Ralph Goodale

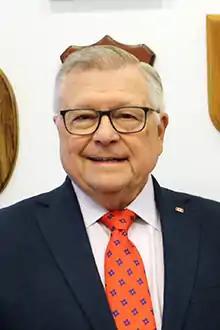
Goodale in 2022

Ralph Edward Goodale (born October 5, 1949) is a Canadian diplomat and retired politician who has served as the Canadian High Commissioner to the United Kingdom since April 19, 2021.